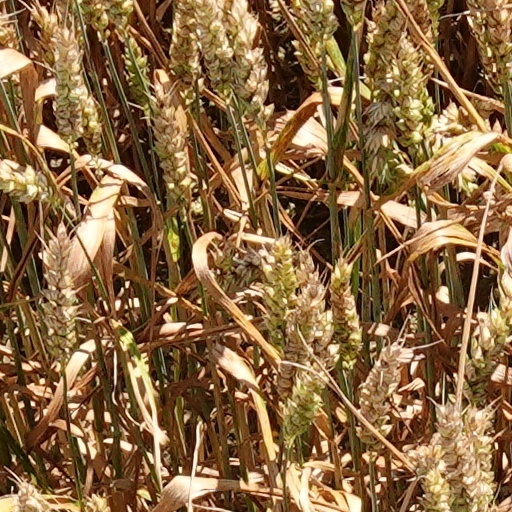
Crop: wheat